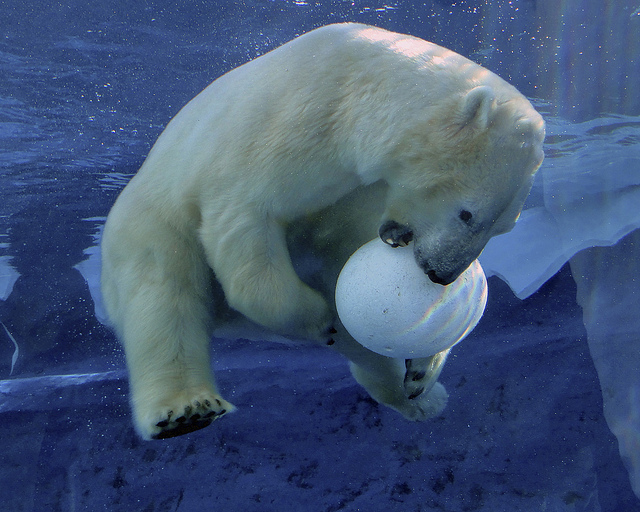
một con gấu trắng đang giữ quả bóng tuyết ở dưới nước bằng chân trước